Richard Roberts (evangelist)

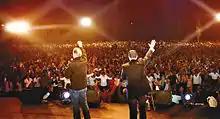
Richard Roberts Crusade - La Ceiba Honduras

After stepping down as ORU President, Roberts focused on what he calls his "first love", the healing ministry. Roberts moved the ministry from ORU.